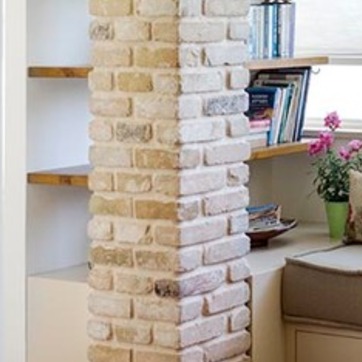
Material: brick